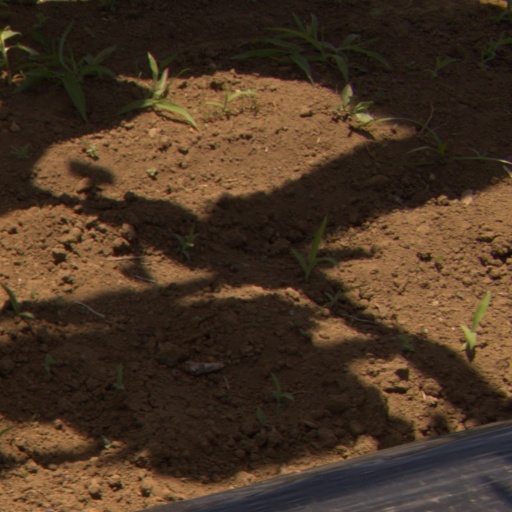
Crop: Jerusalem artichoke